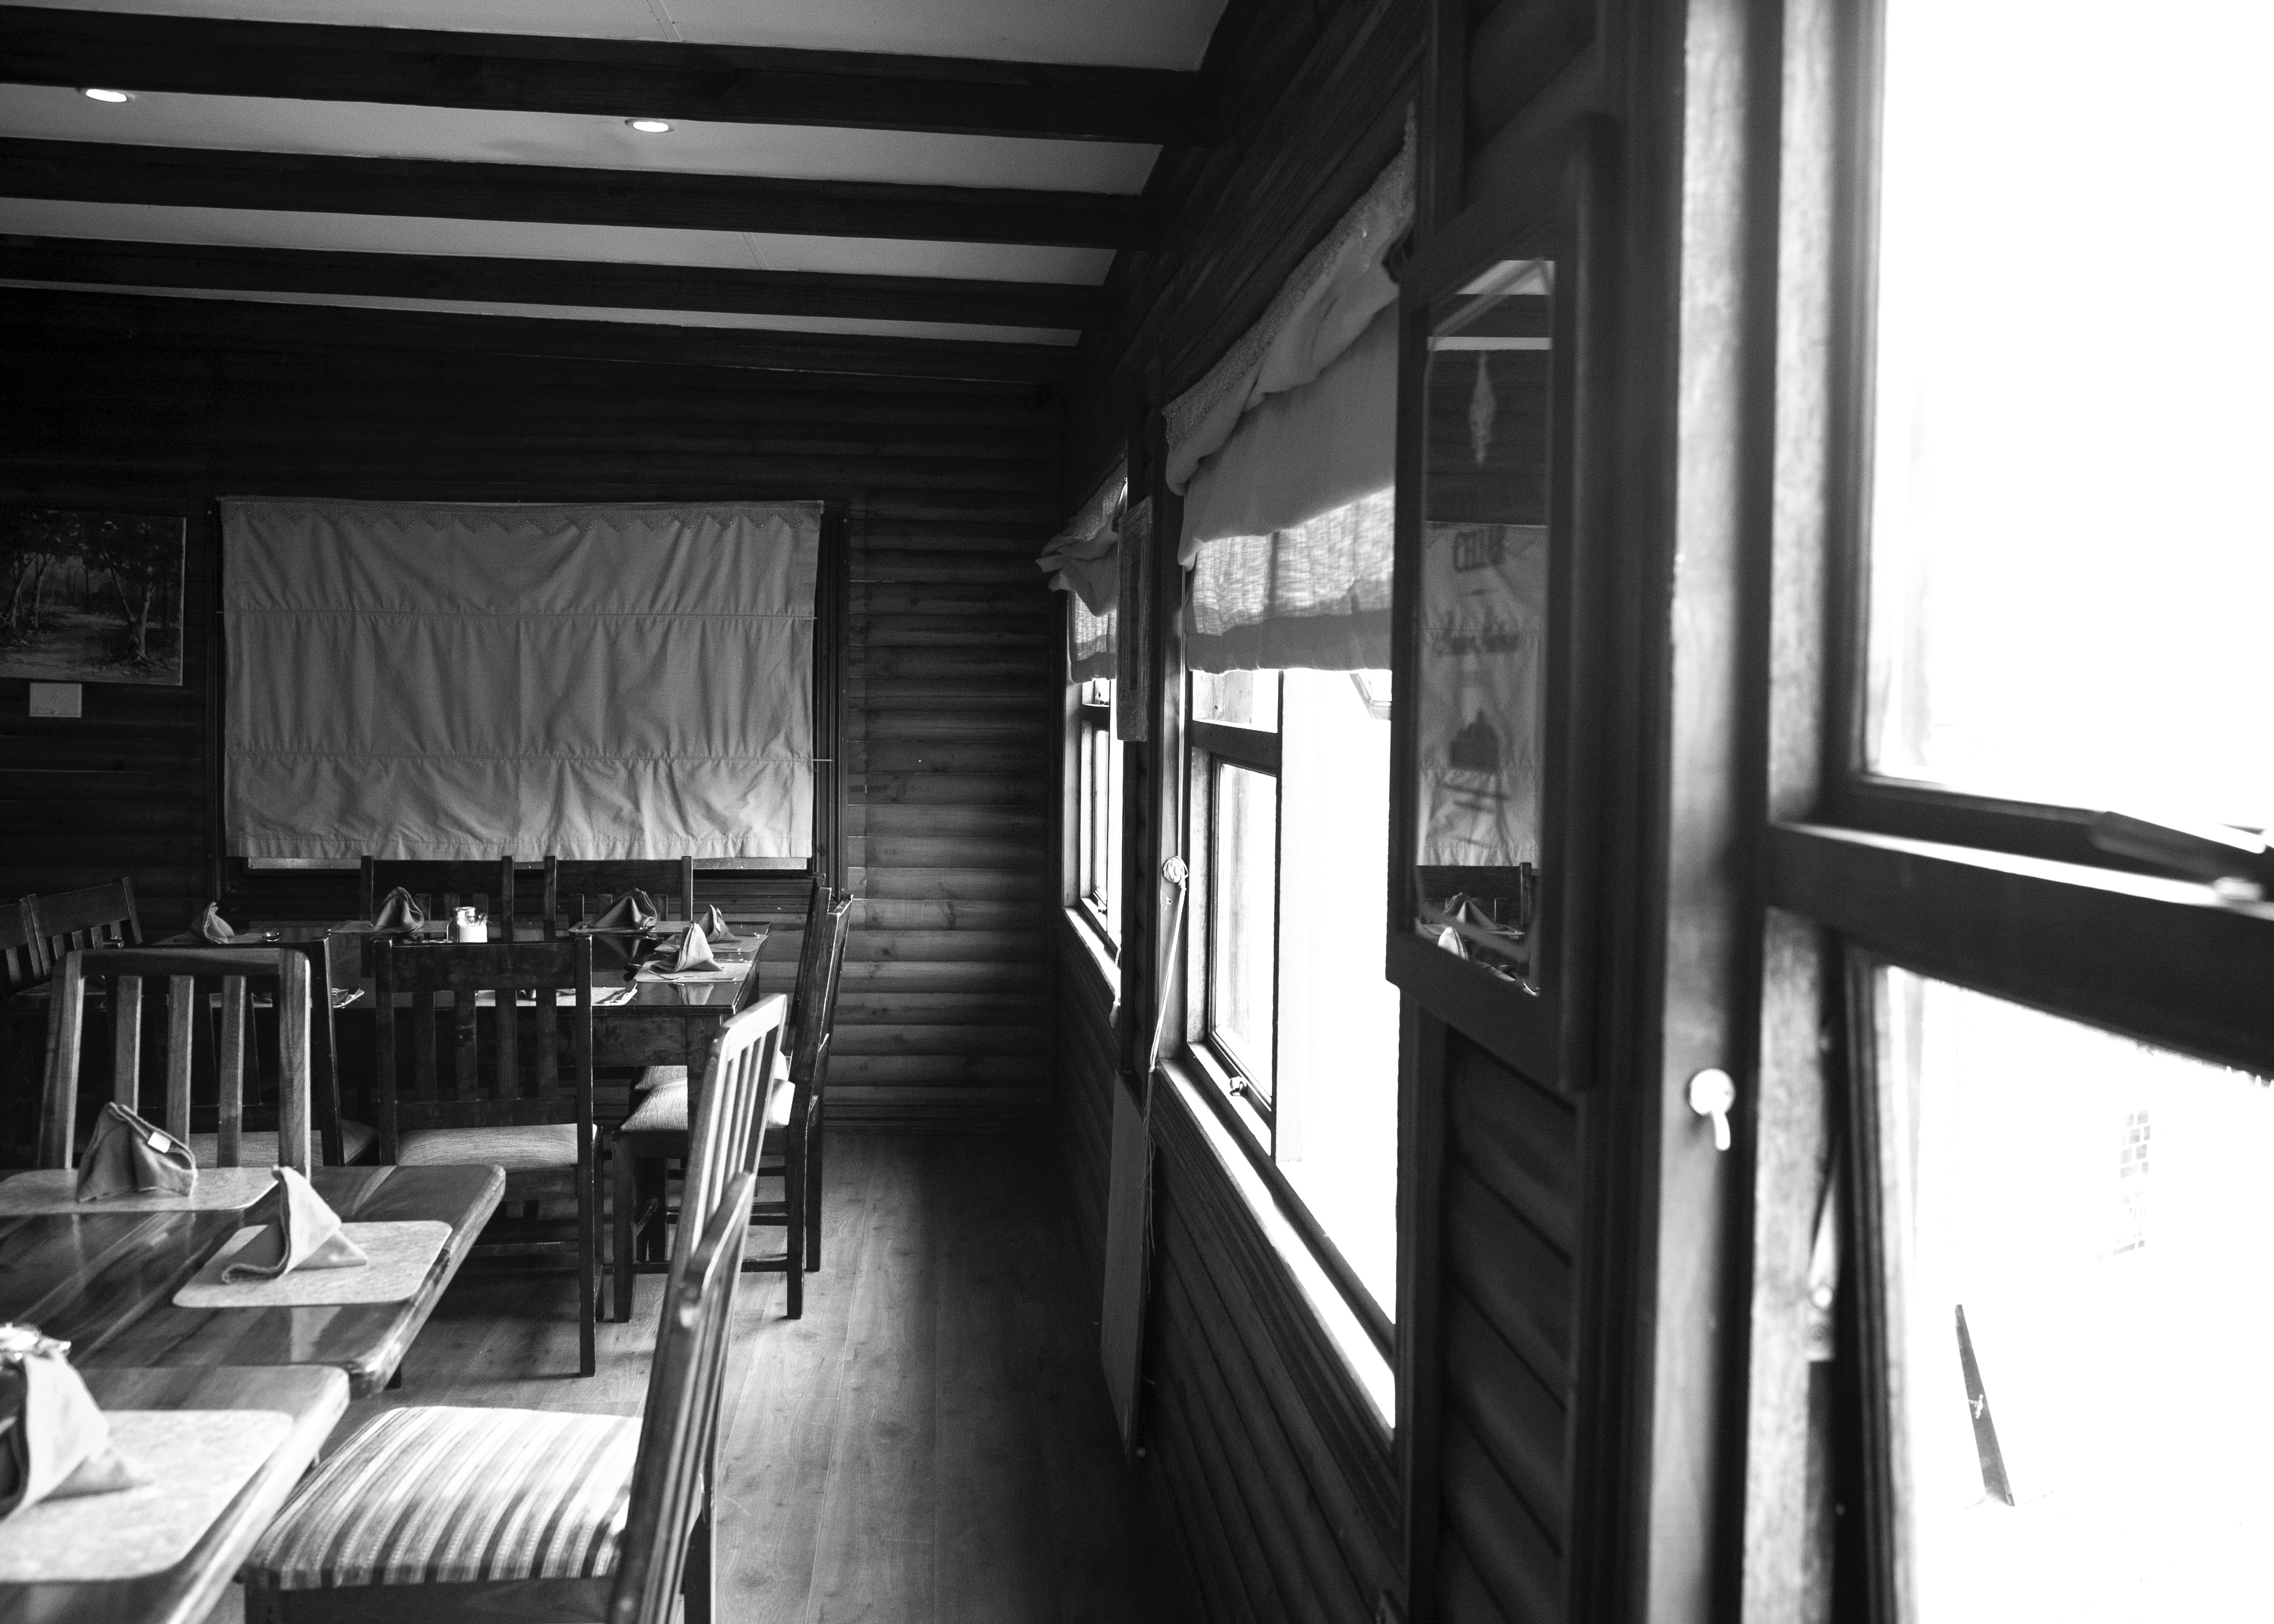
black and white, home, black, room, monochrome, interior design, monochrome photography